List of heritage railways in Canada

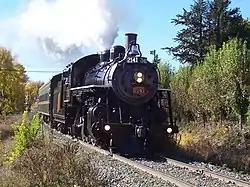
The Kamloops Heritage Railway

While not considered heritage railways, three passenger railways operate equipment built in the 1960s and earlier.